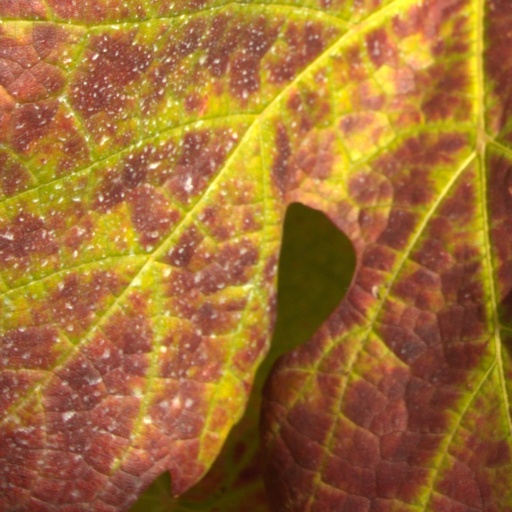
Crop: grape